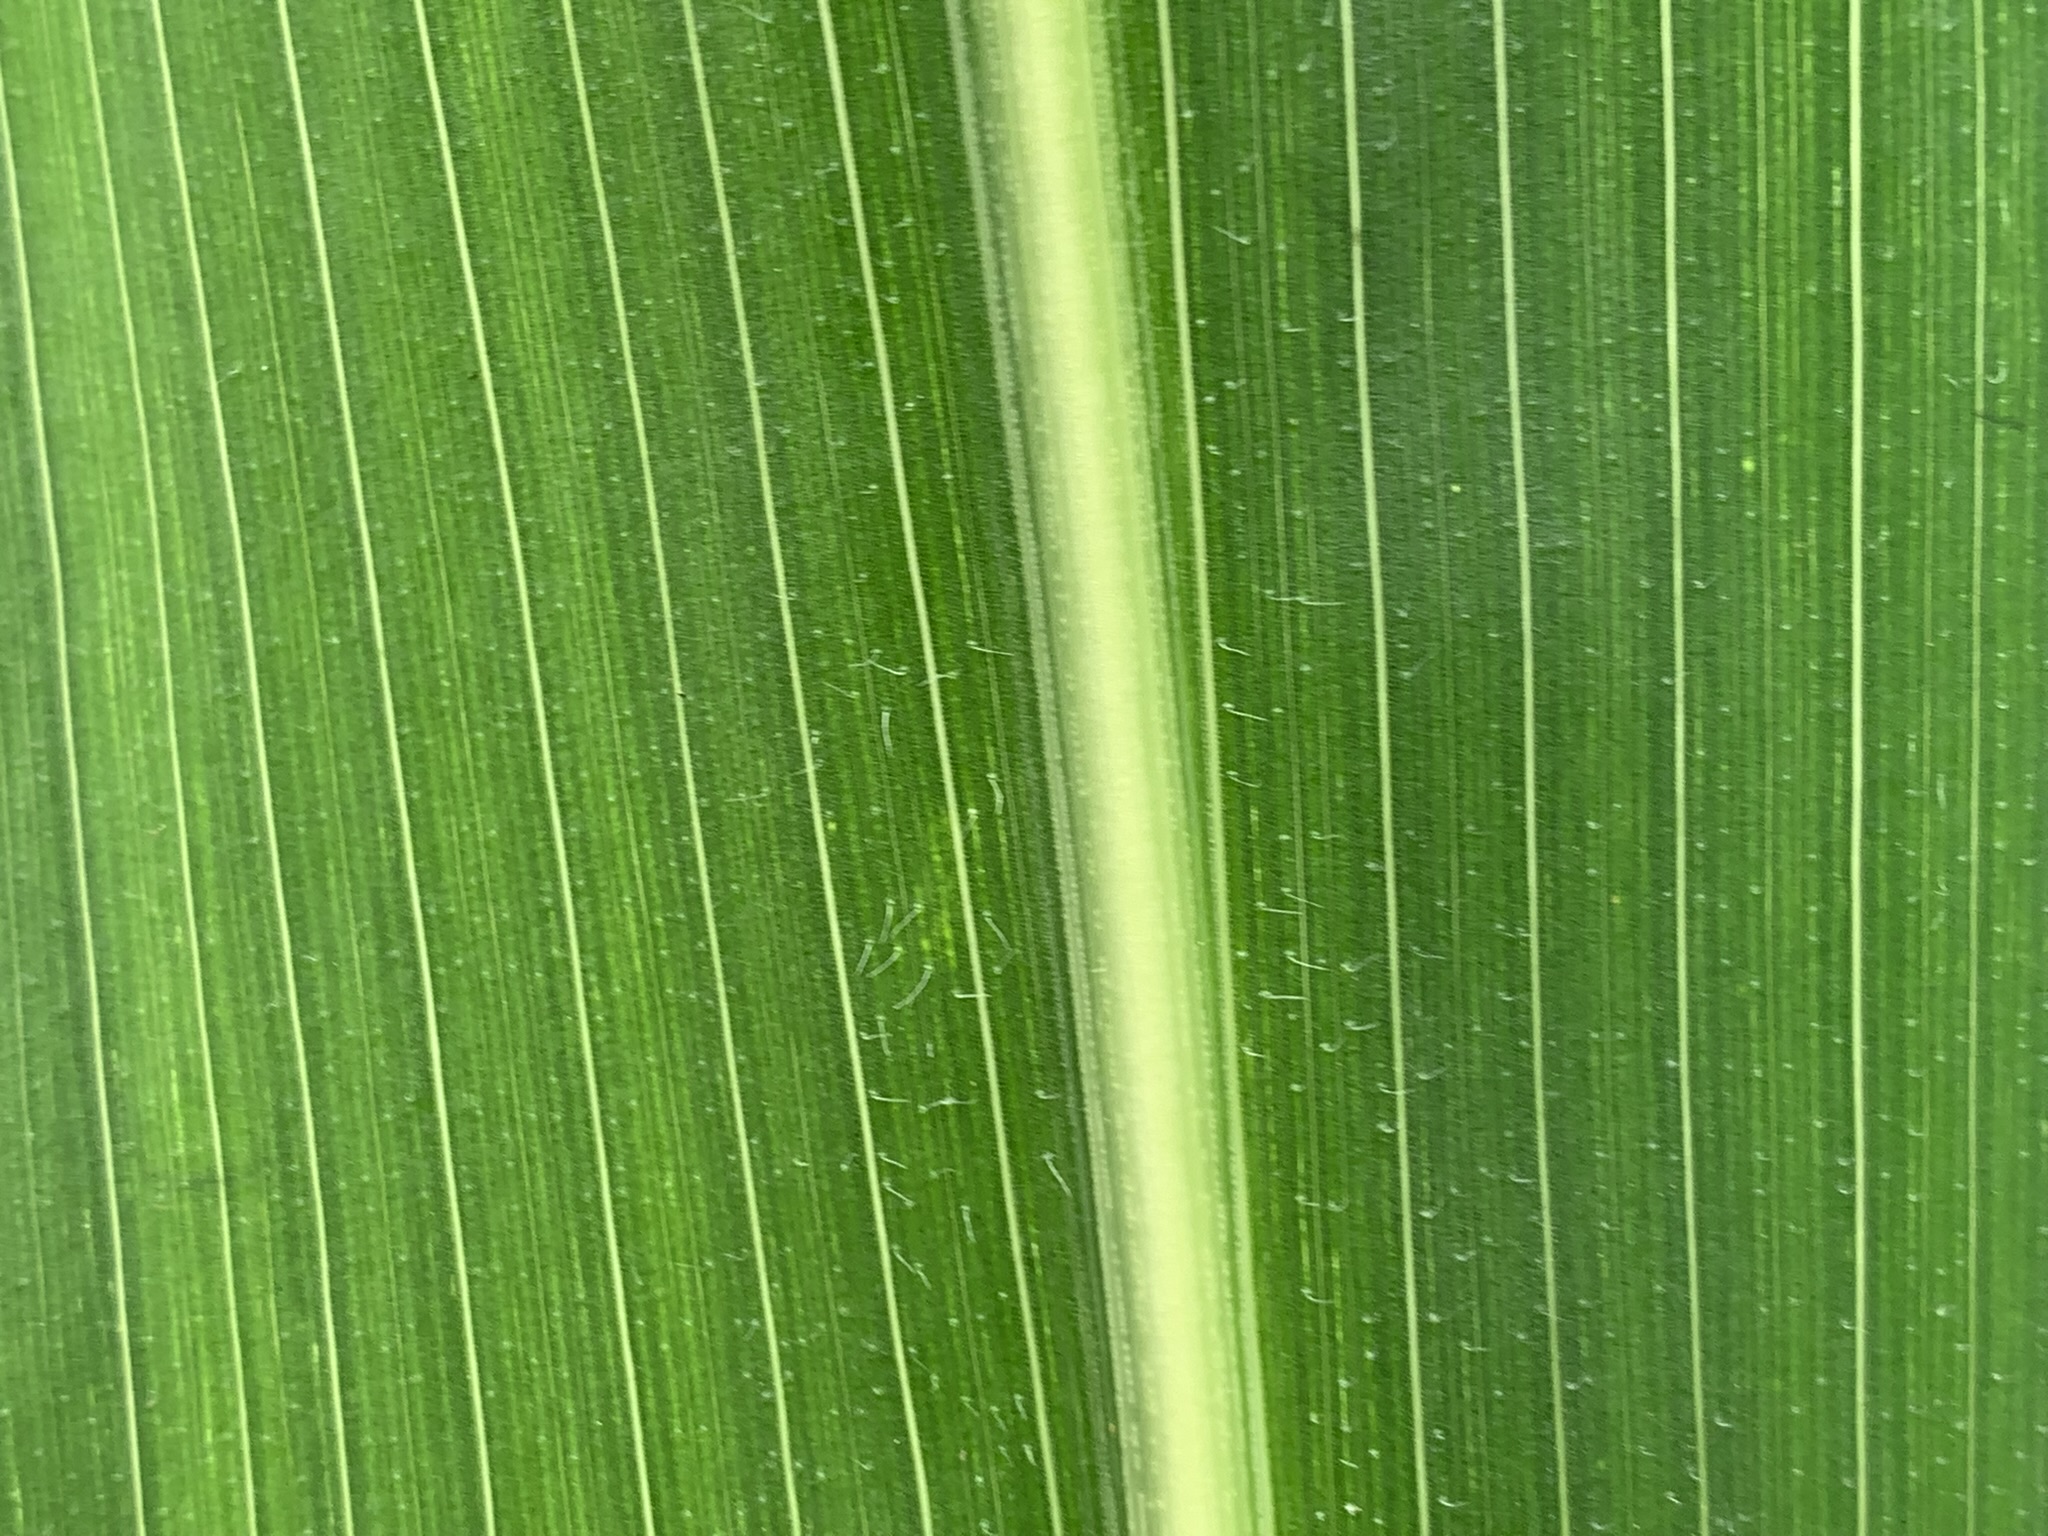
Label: Healthy